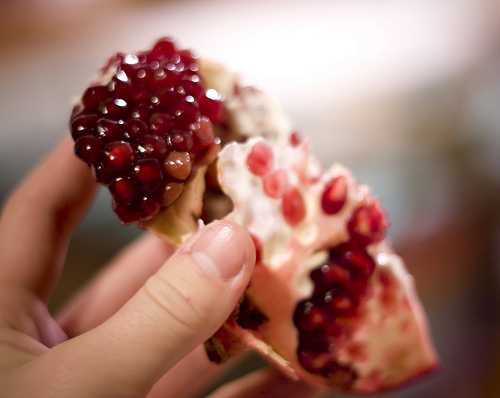
Label: Pomegranate